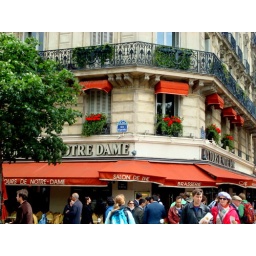
I was falling in love with the flowers by the windows